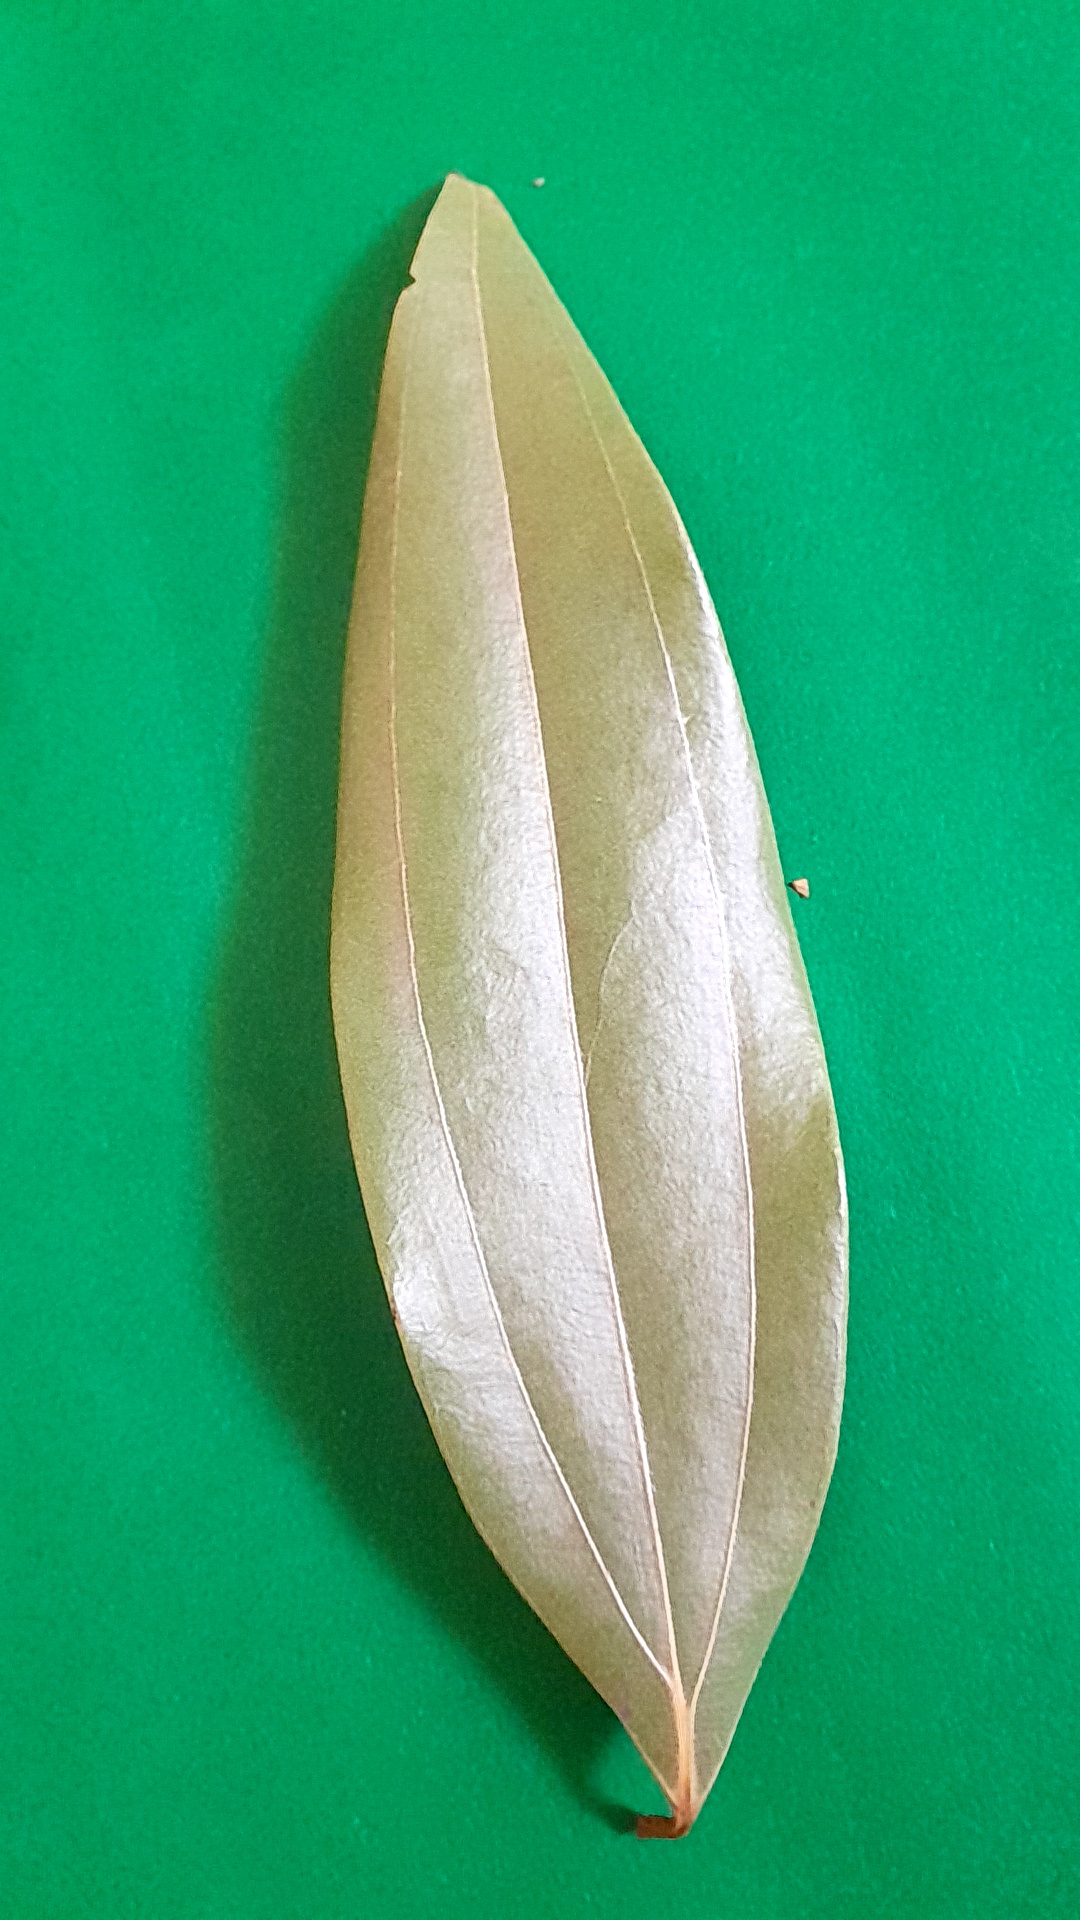
Label: Dry Leaf